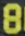
Number: 8